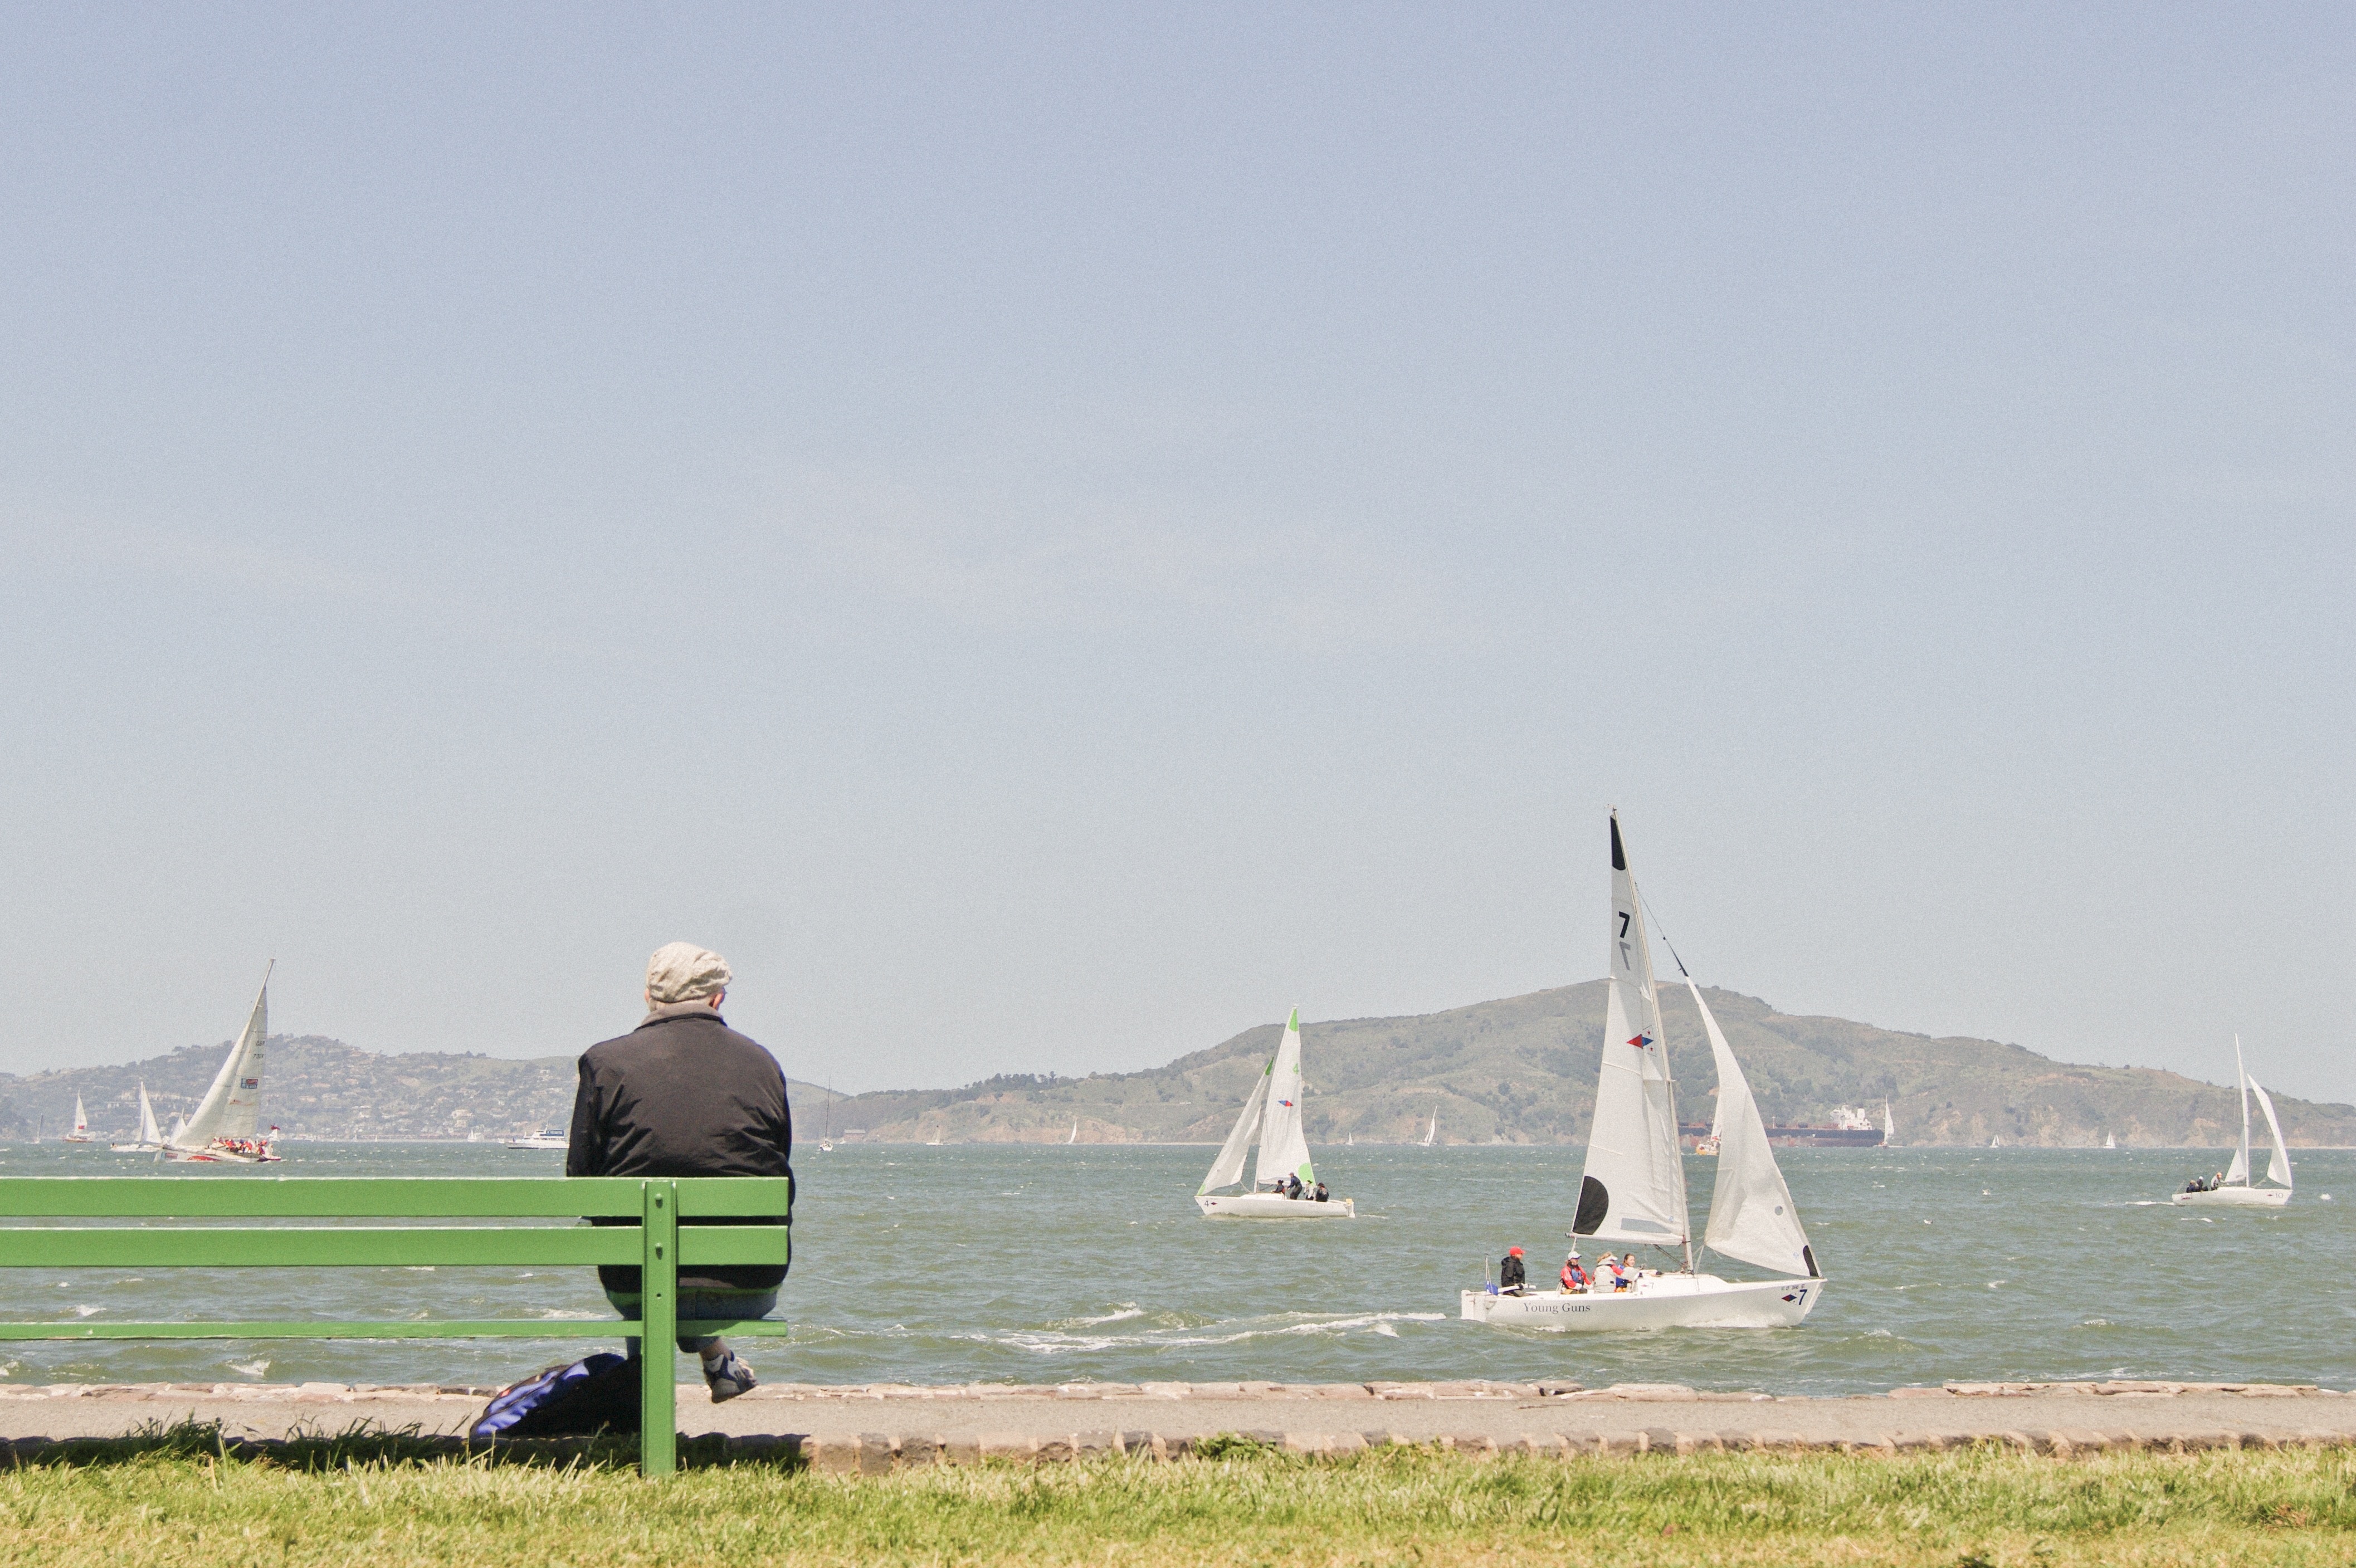
landscape, sea, coast, boat, wind, vacation, vehicle, sailing, sail, yachts, windsports